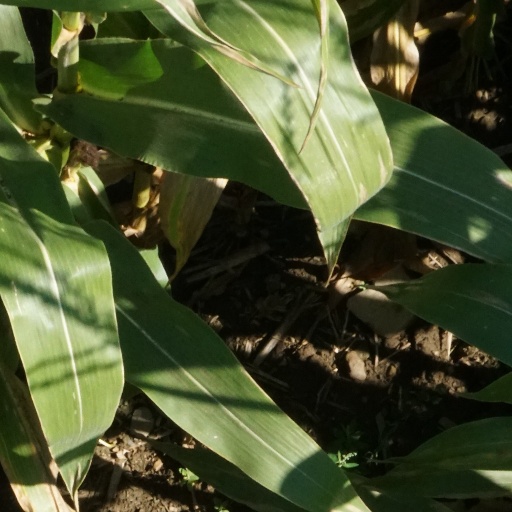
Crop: maize; corn